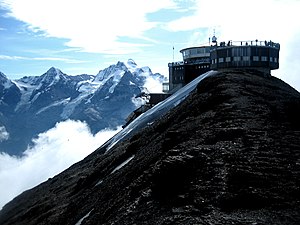
Schilthornbahn / Billedgalleri
Schilthornbahn er en svævebane i Berner Oberland i Vestalperne i Schweiz. Banen går fra Stechelberg i Lauterbrunnental til bjergtoppen Schilthorn med drejerestauranten Piz Gloria. Banen stod klar til brug i 1967.